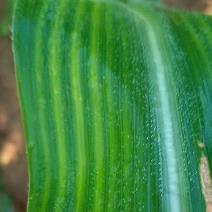
Crop: Maize
Condition: stripe-d